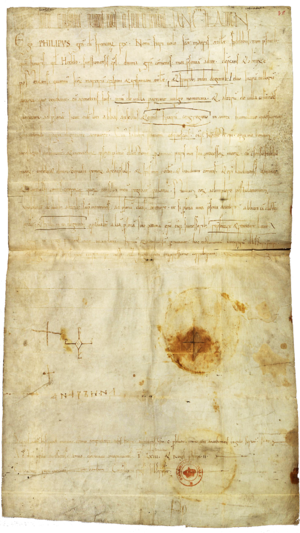
Diplôme de Philippe 1er en faveur de l'abbaye de Saint-Crépin de Soissons, avec souscription manuscrite de sa mère Anne de Kiev